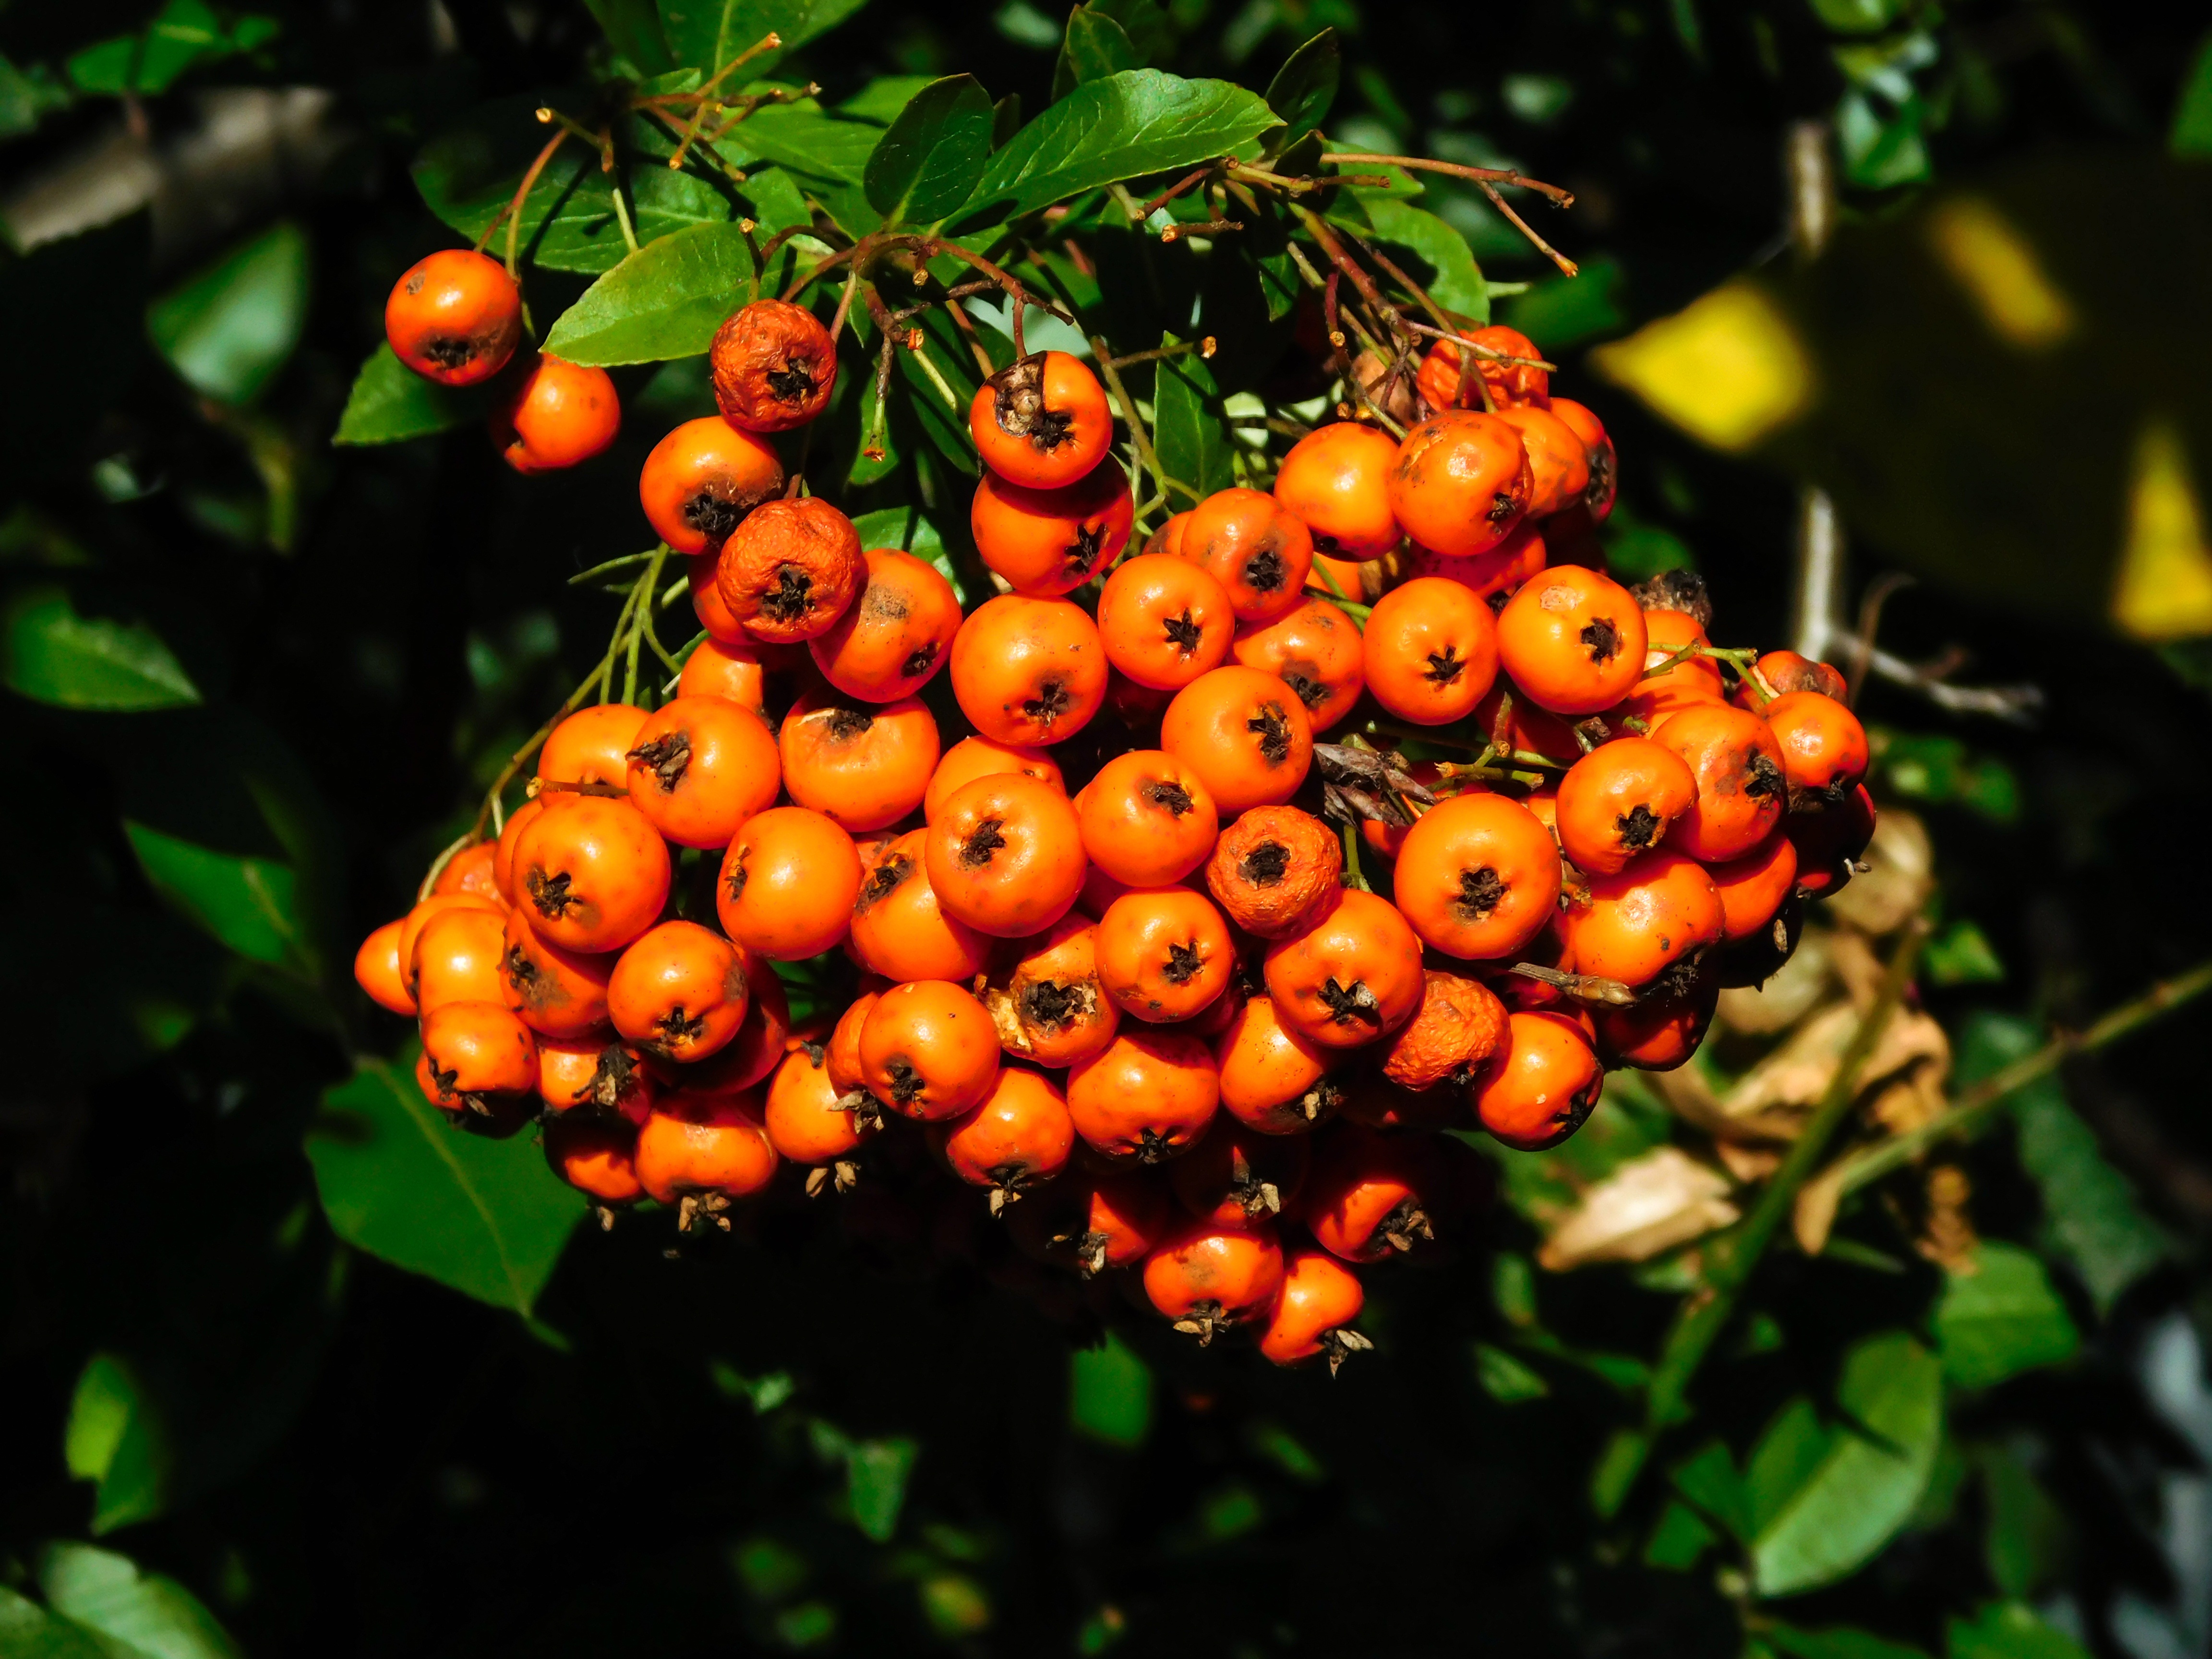
tree, nature, plant, fruit, berry, leaf, flower, summer, bush, orange, food, produce, evergreen, autumn, botany, flora, berries, shrub, periwinkle, fruits, ornamental, rowan, ornamental shrub, hedge, macro photography, sorbus, flowering plant, spiny, cloudberry, firethorn, land plant, hippophae